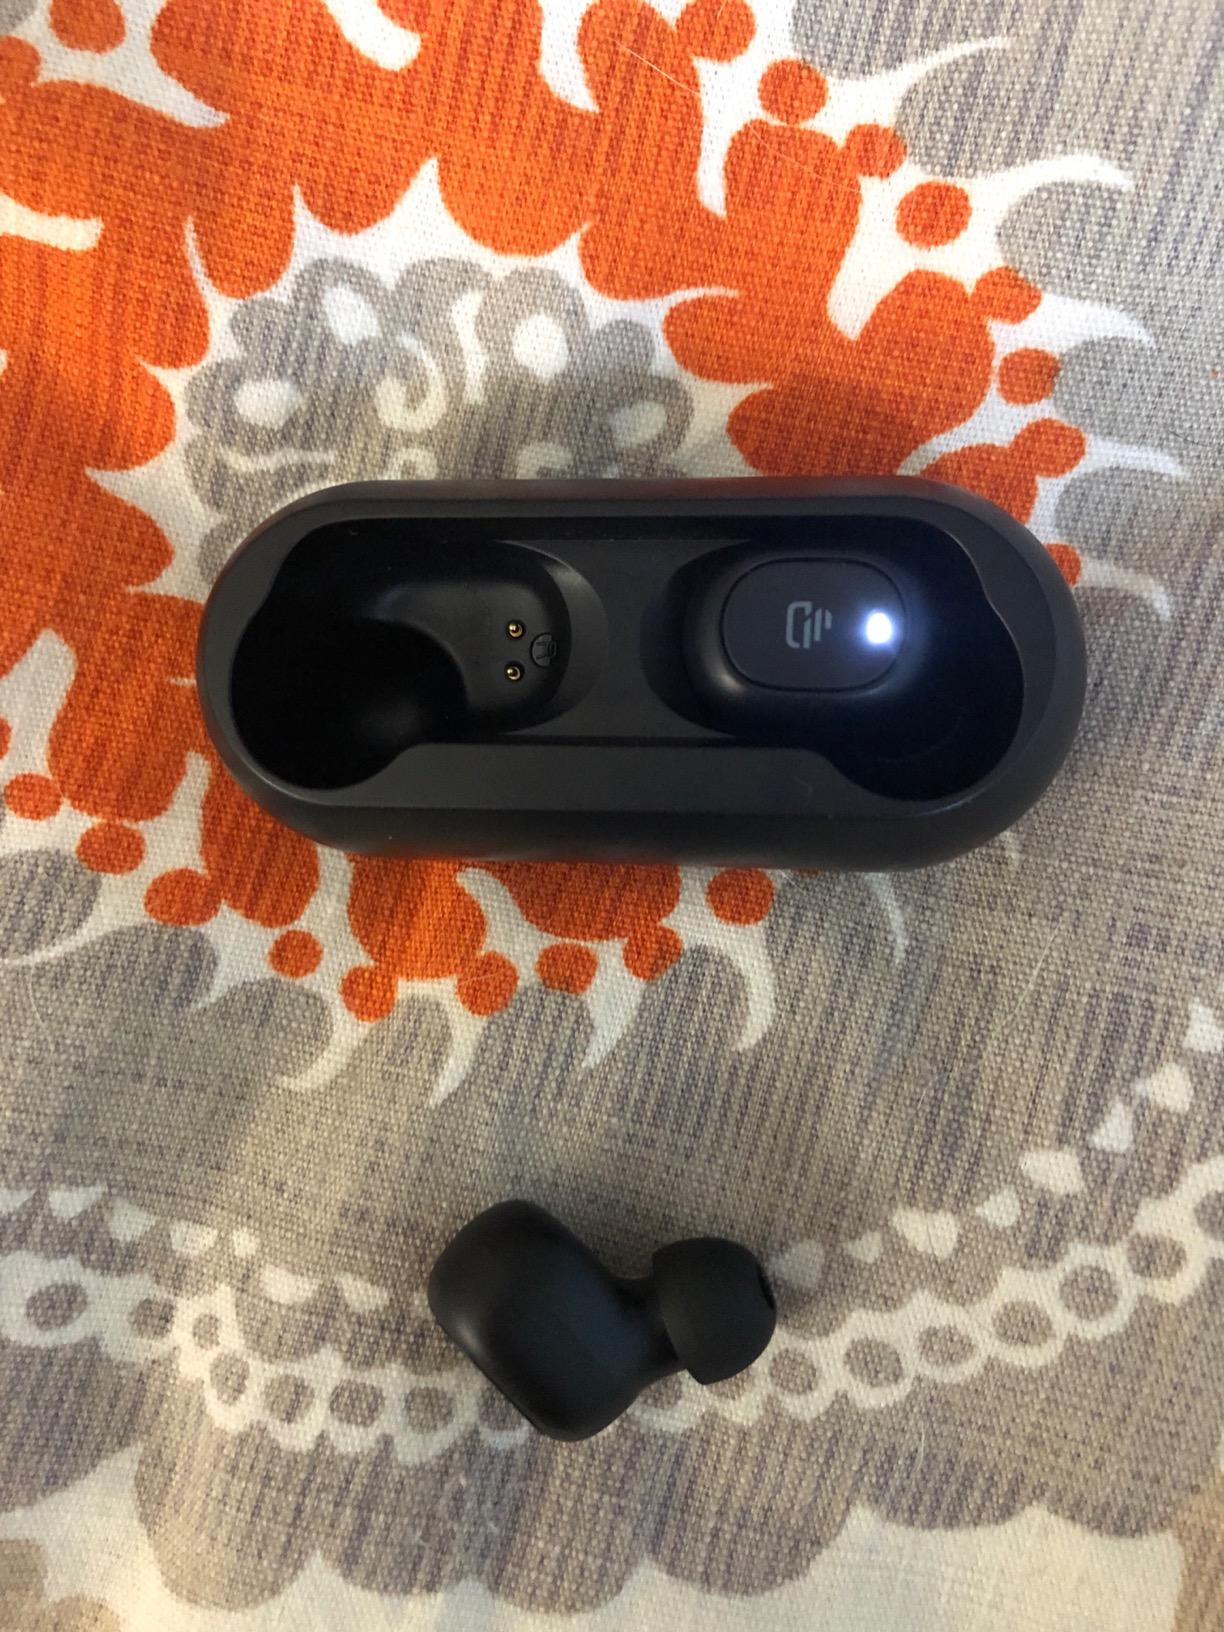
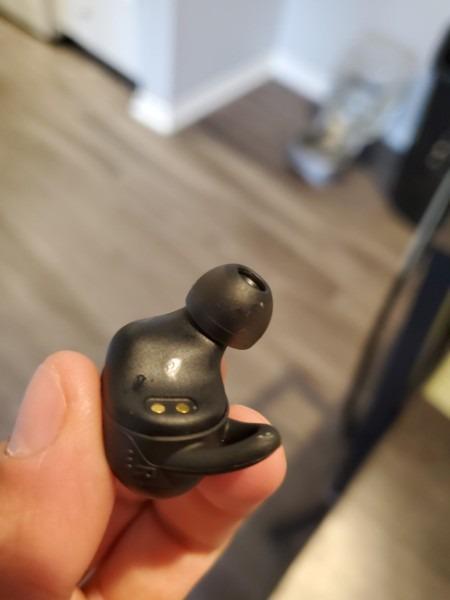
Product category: earbuds
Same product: no